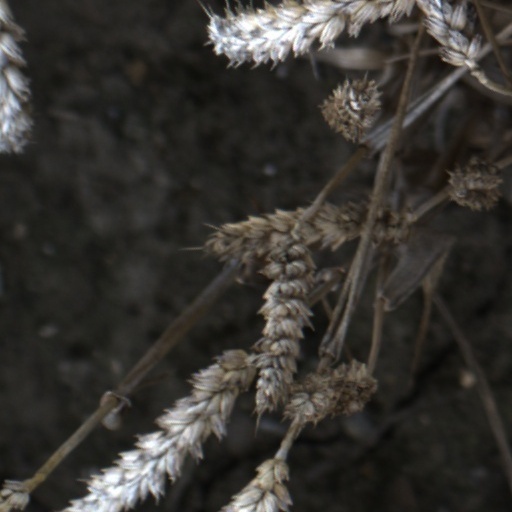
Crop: wheat